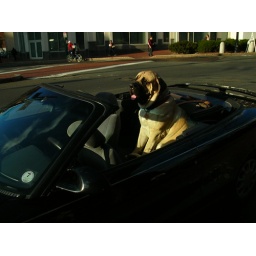
large dog in car